Frankish Papacy

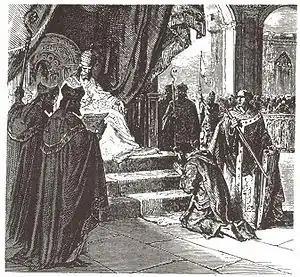
Louis the Pious depicted kneeling before Pope Paschal I in 822

After two unanimous elections, Louis the Pious intervened in a bitterly disputed election in favor of Pope Eugene II (824–827). According to the "Catholic Encyclopedia", "the election of Eugene II was a triumph for the Franks" and Louis "accordingly sent his son Lothair to Rome to strengthen the Frankish influence." The pope and emperor signed a concordat or constitution in 824. The papal subjects were made to swear fealty to Louis and Lothair and were not to "suffer the pope-elect to be consecrated save in the presence of the emperor's envoys." This was approximately the status quo circa 769, reincorporating the lay Roman nobles (who continued to dominate the process for 200 years) and requiring the pope to swear loyalty to the Frankish ruler.